Pegasus (mascot)

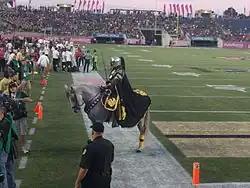
UCF Golden Knight and Pegasus

While the Pegasus is the logo and mascot of the university, Knightro is the mascot of university's athletic programs, the UCF Knights. The Pegasus logo is popular among students and the community, and UCF's equestrian club maintains a mascot program, which owns a "Pegasus" horse, a gray Andalusian stallion. Representing the "Pegasus," a horse that is regularly seen during home football games at the Bounce House; the Golden Knight, whose armor varies, generally rides atop the horse. The Pegasus and Knight are often seen representing other home sporting events and alumni events